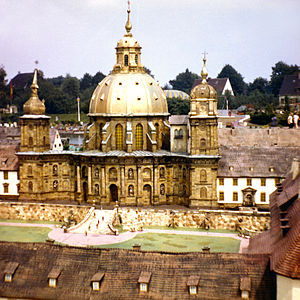
Minidomm
Model af Kloster Ettal, ca. 1973.
Minidomm var en miniaturepark Ratingen-Breitscheid ved Düsseldorf, der gjaldt som en af de største seværdigheder i Rheinland. Den lå lige ved motorvejskrydset mellem A3 og A52.